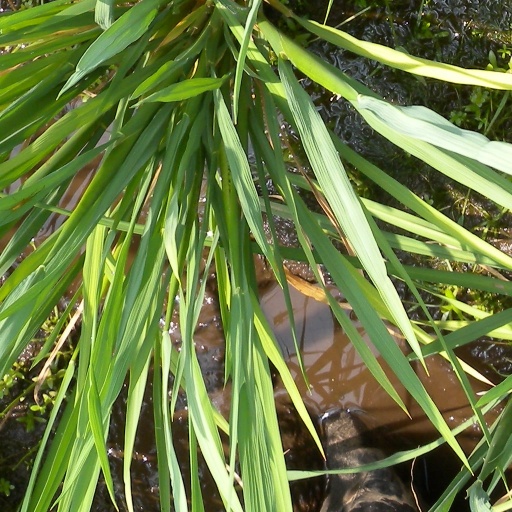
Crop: rice